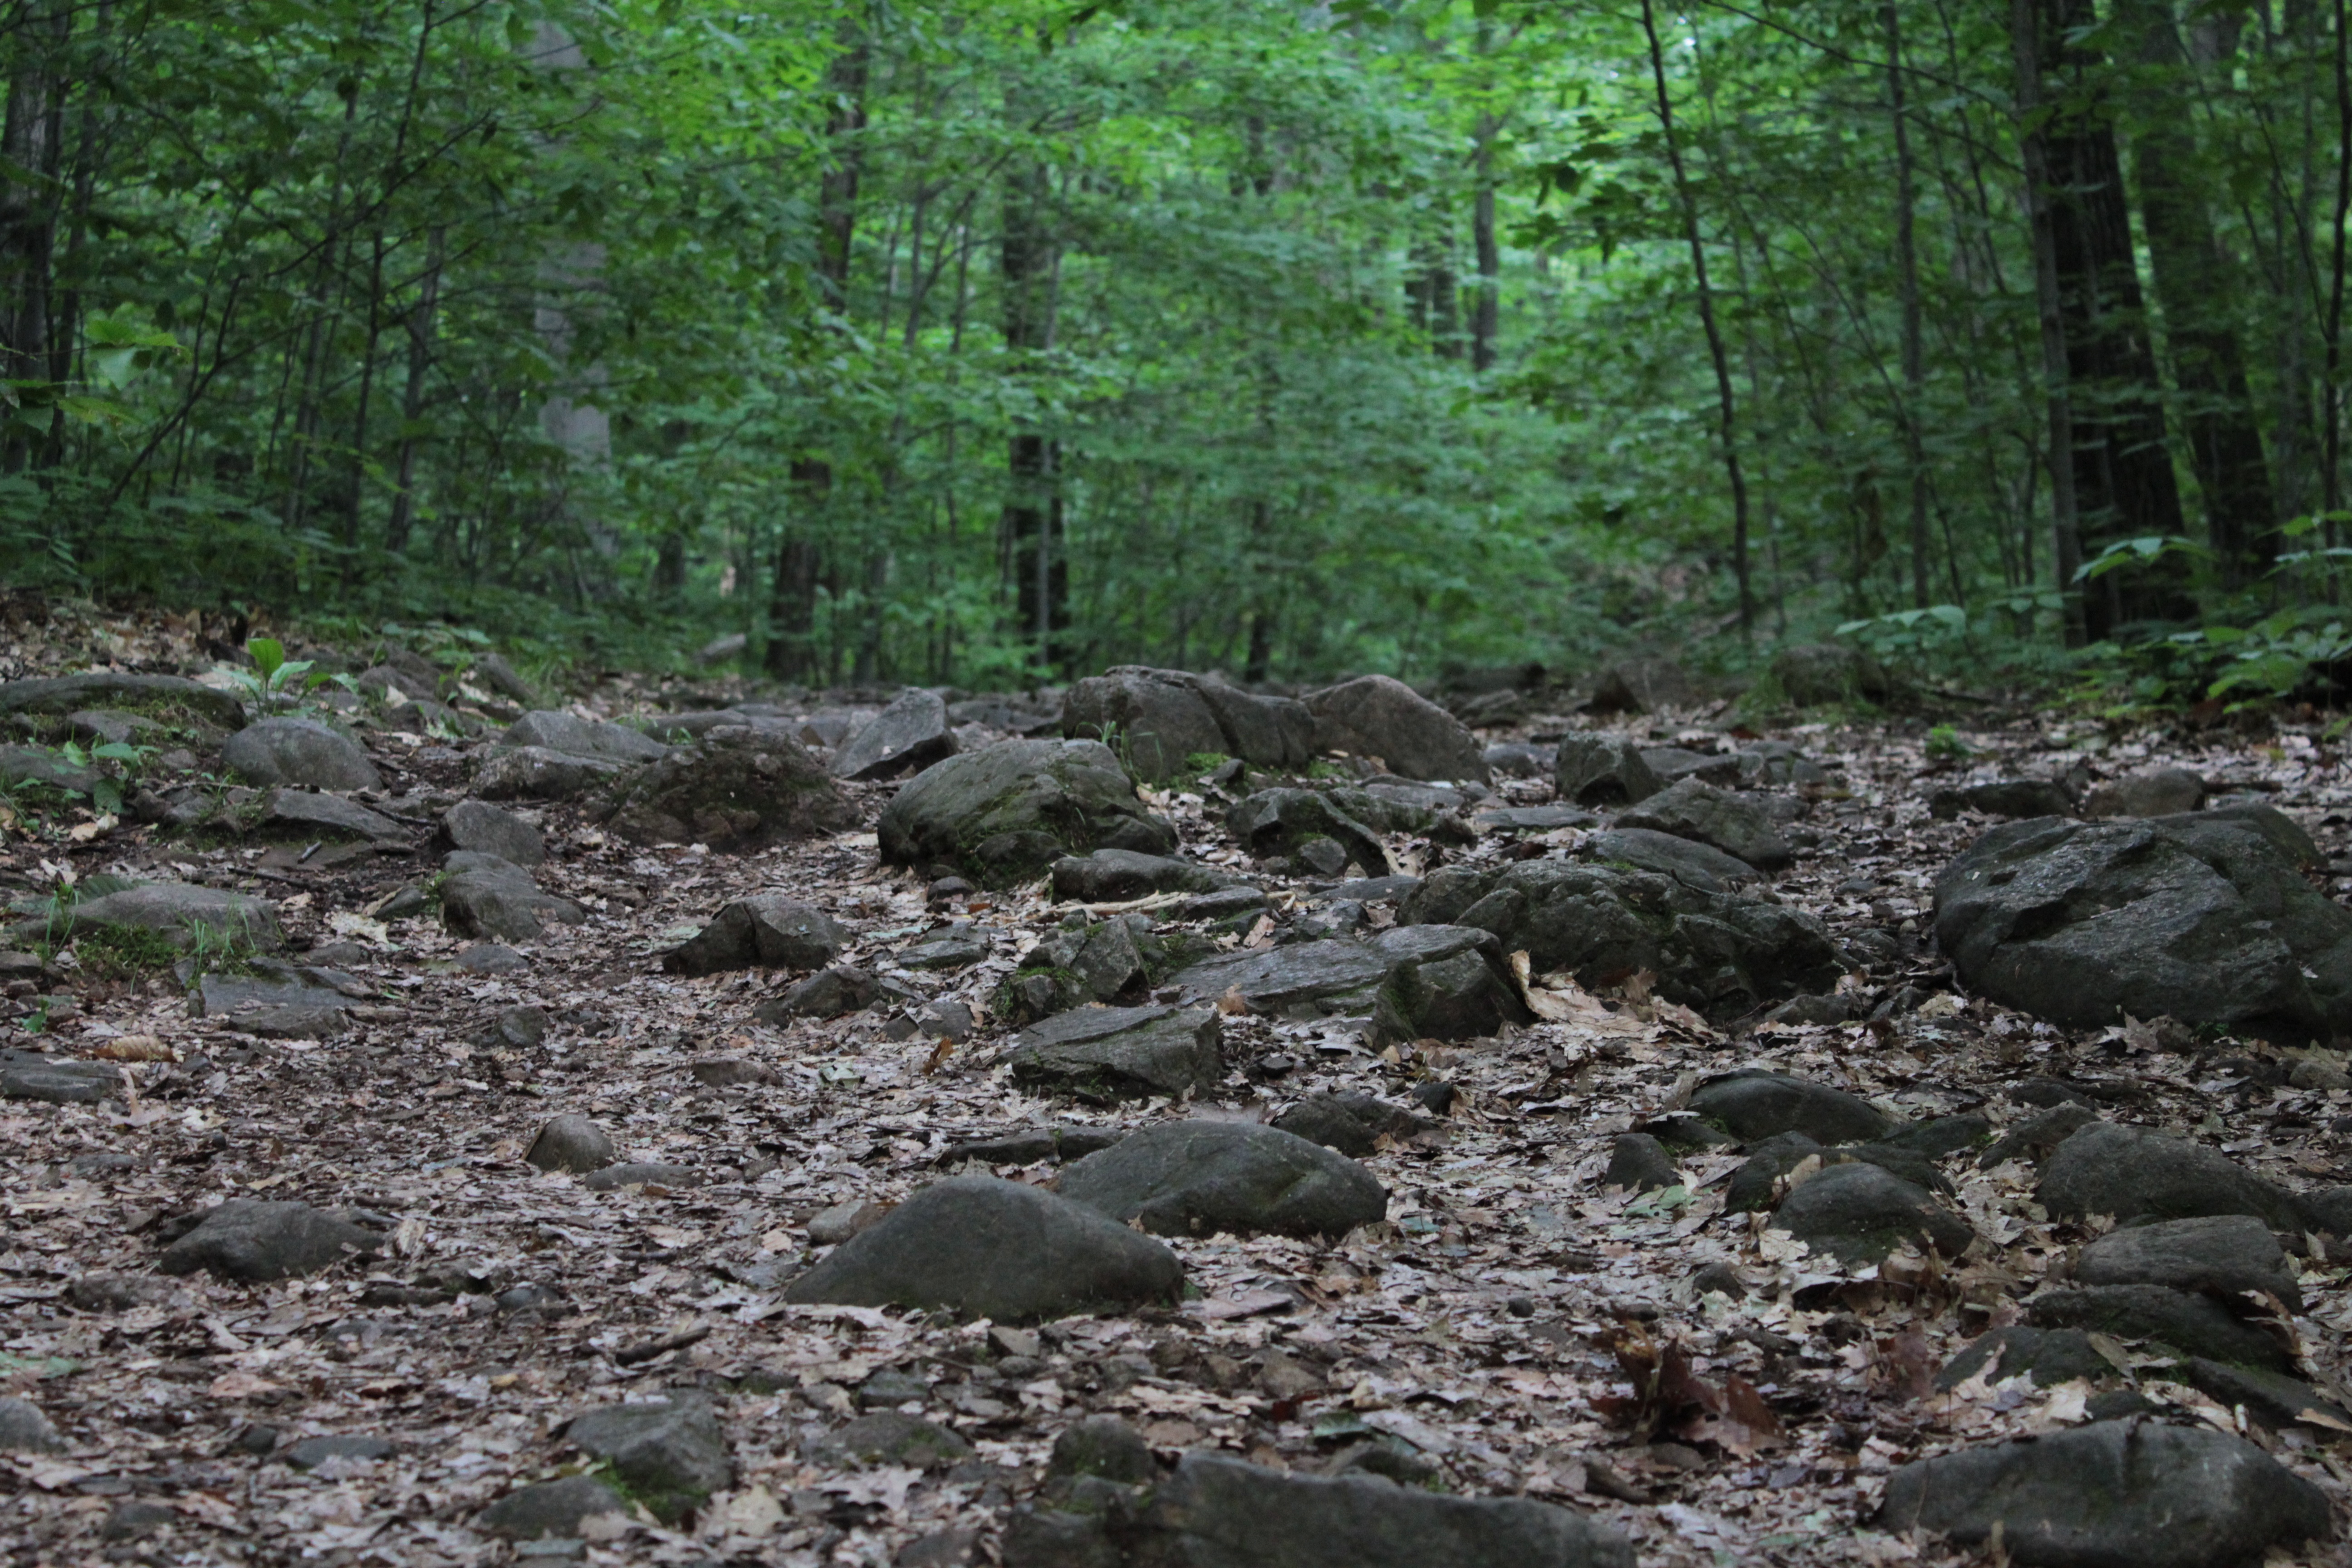
landscape, nature, forest, outdoor, rock, wilderness, trail, wild, environment, stream, park, ridge, plants, trees, rocks, woodland, habitat, ecosystem, forest trees, old growth forest, natural environment